David Hilton (auto designer)

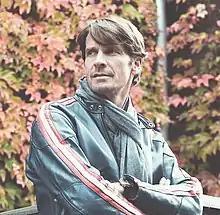
David Hilton 2018

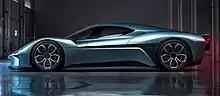
NIO EP9 side view

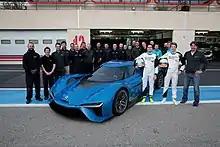
NIO EP9 development team with Hilton (far right) and Nelson Piquet Jr. and Oliver Turvey - Wikipedia

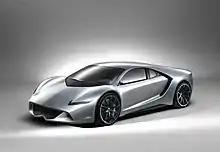
SPECTRE production super car

David Hilton is an American/German automotive designer working internationally.